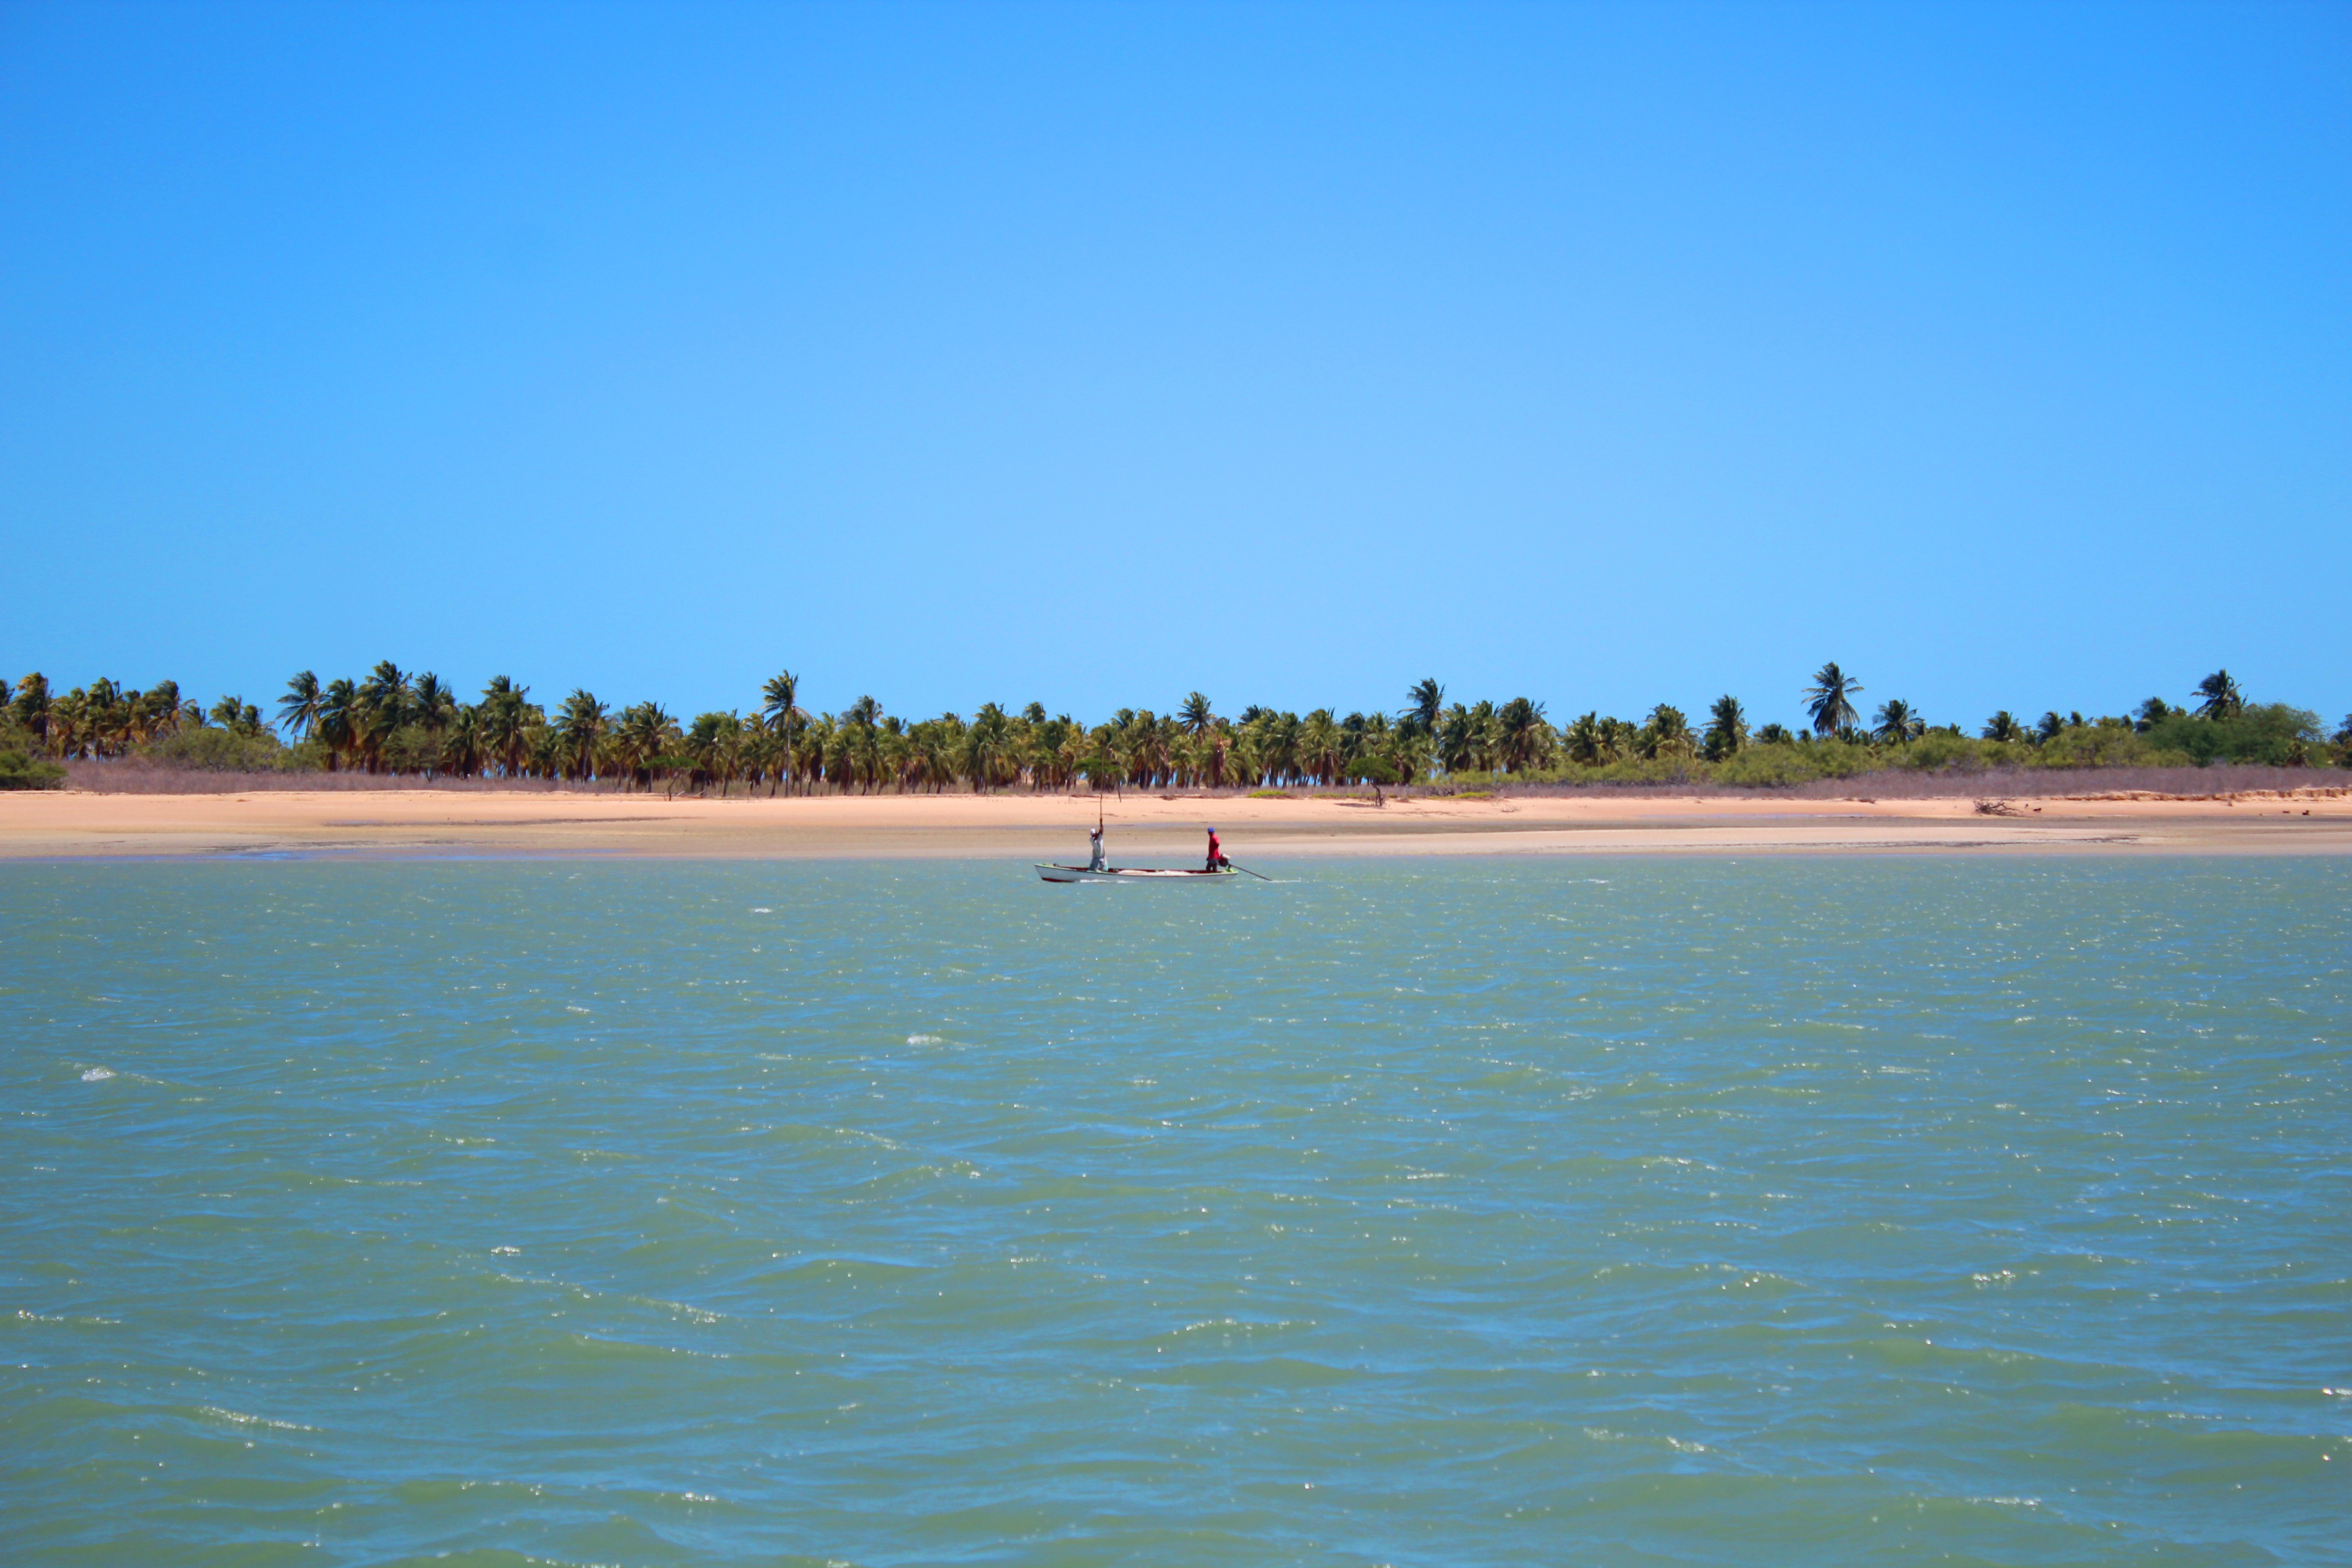
beach, landscape, sea, coast, ocean, horizon, sunset, shore, lake, vacation, lagoon, bay, island, body of water, holidays, mar, sol, brazil, cape, ceu, coconut trees